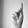
ASL letter: K